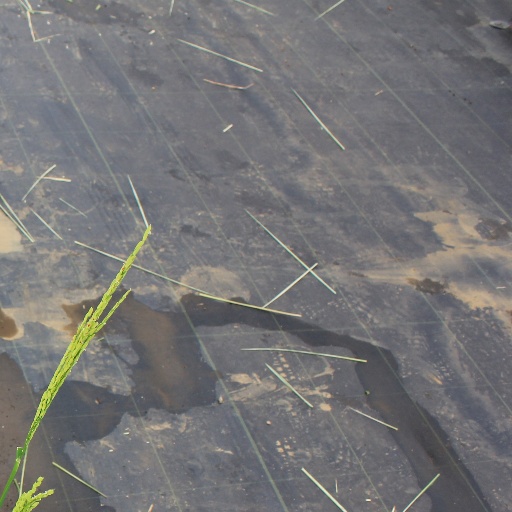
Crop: rice